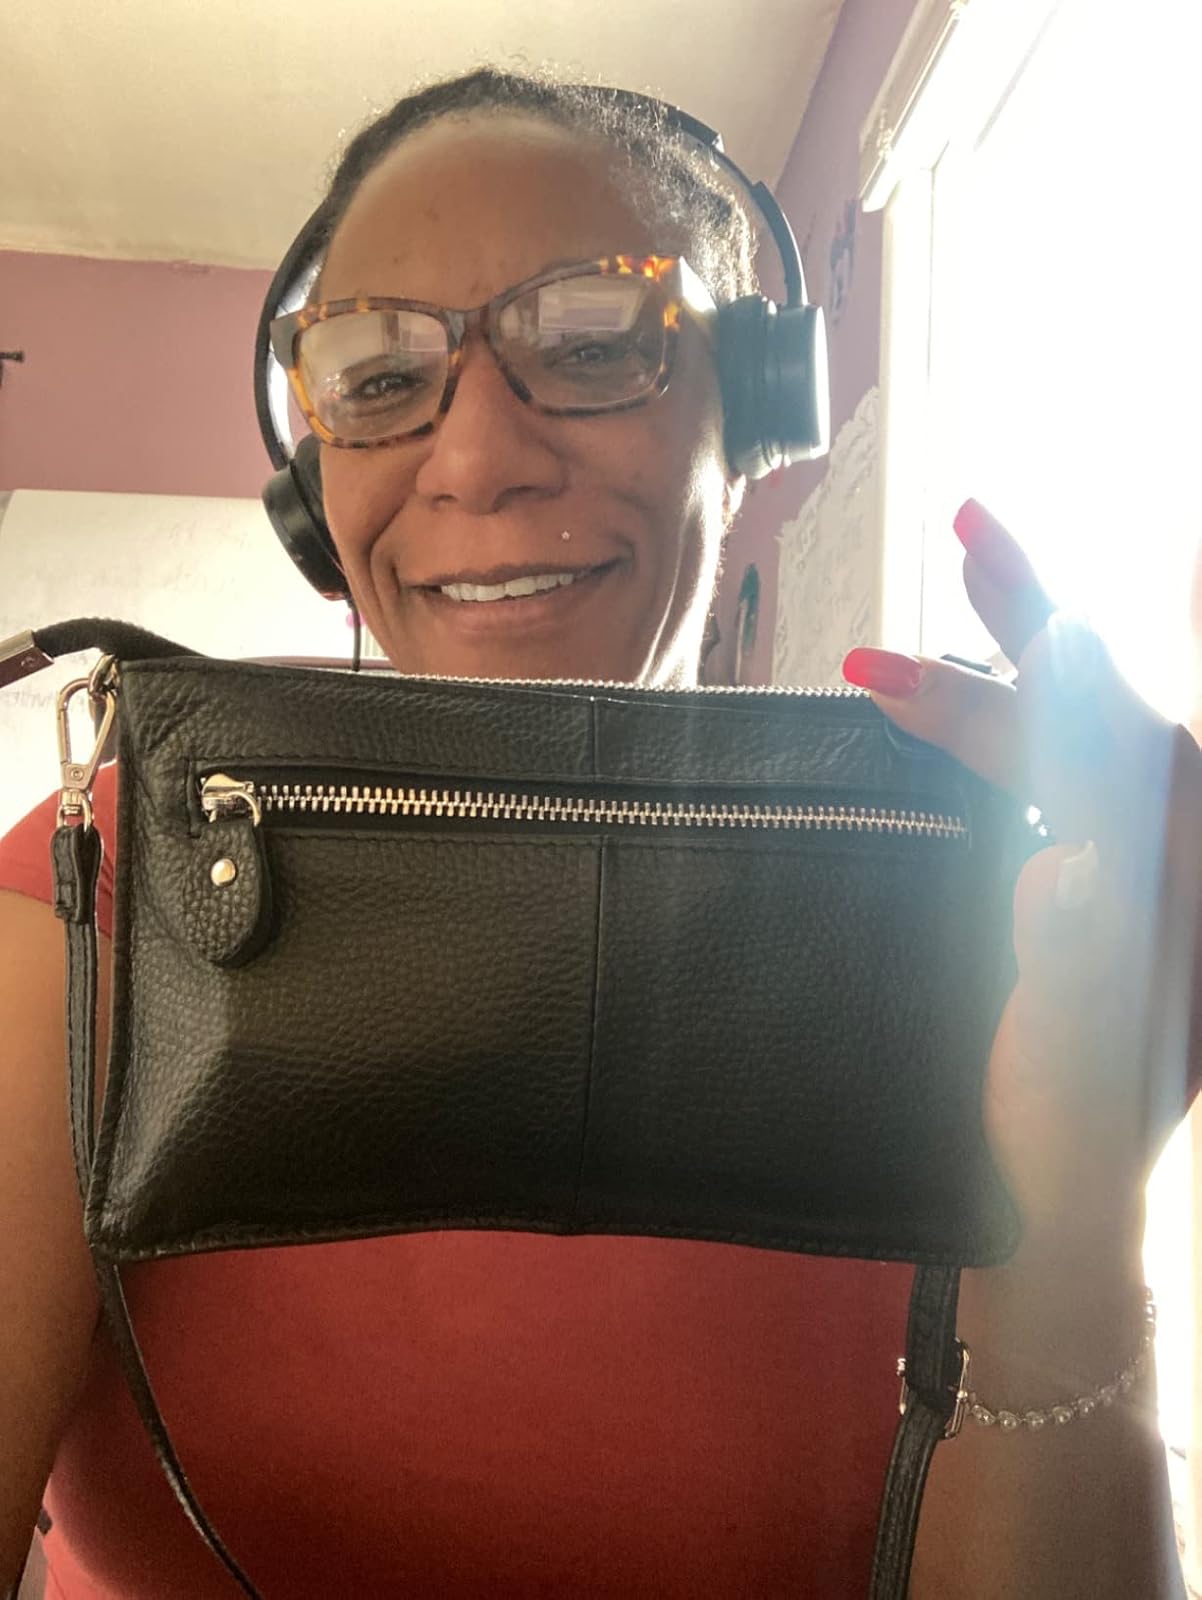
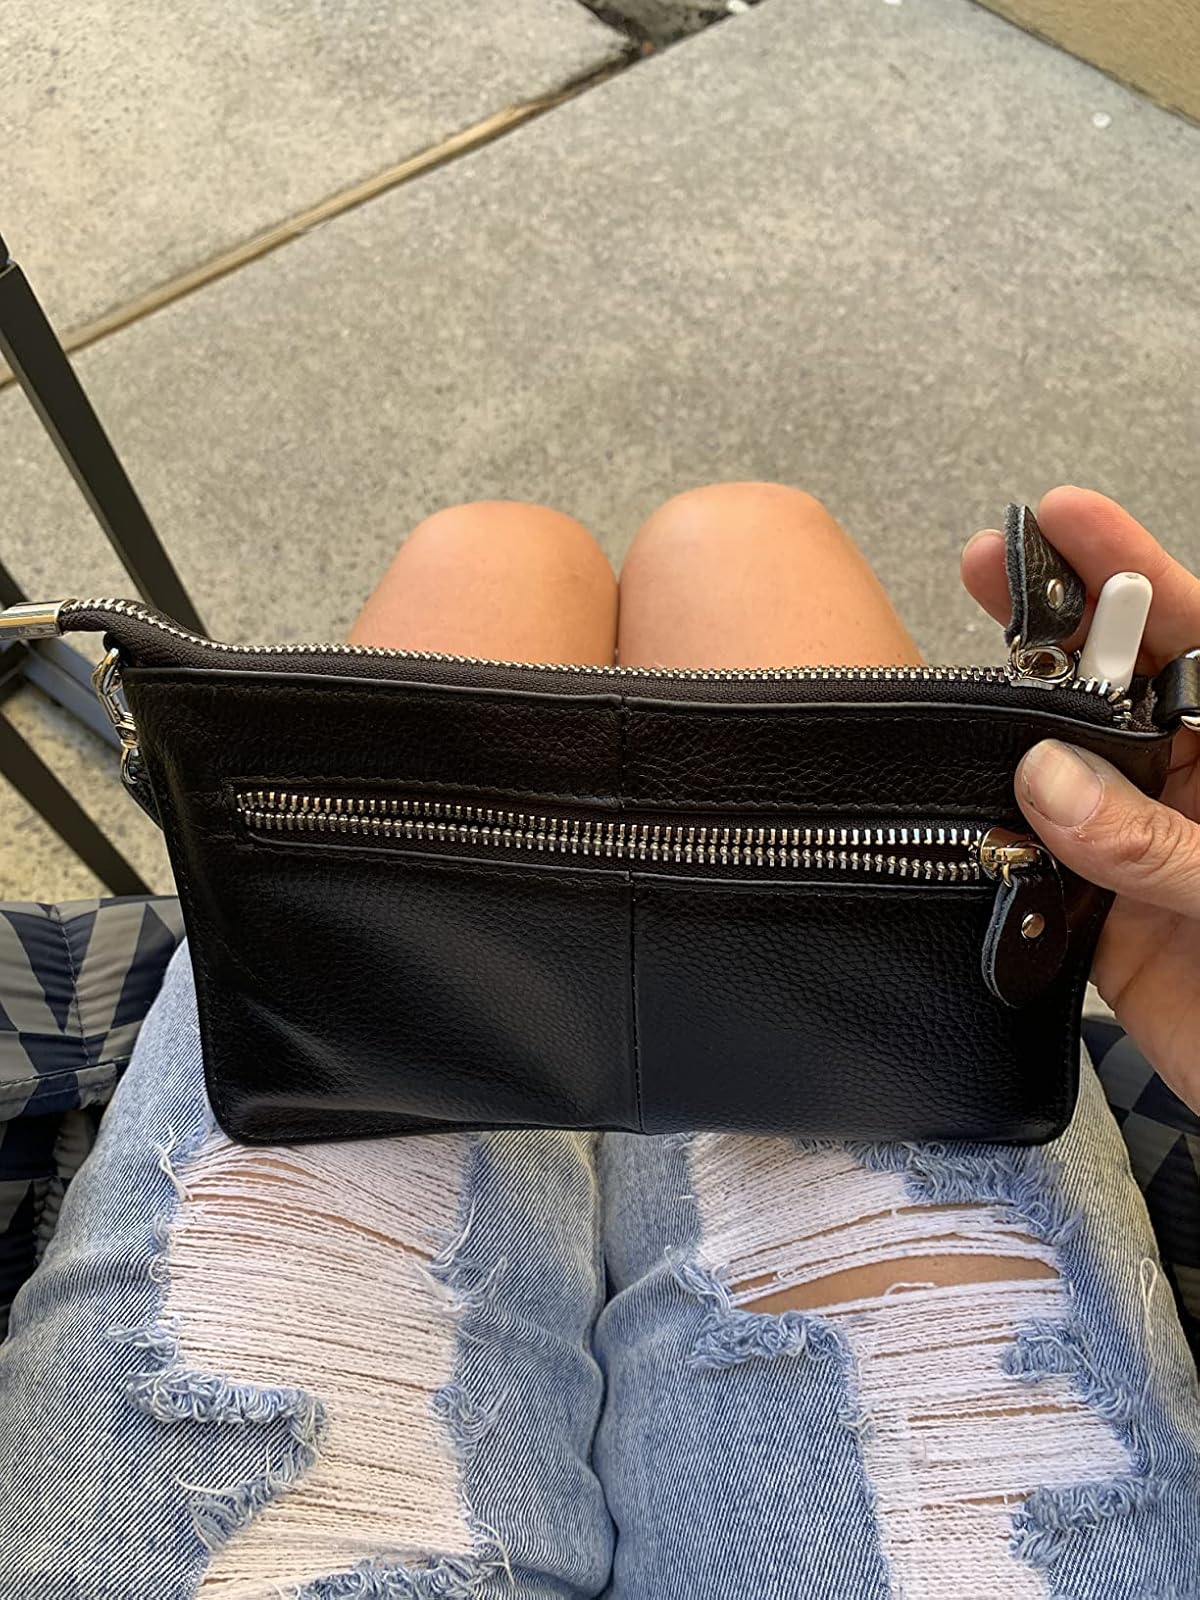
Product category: accessories_handbag
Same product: yes